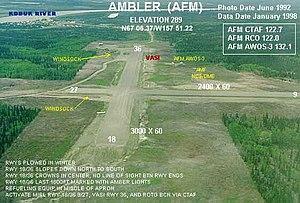
L'Aéroport d'Ambler est un petit aéroport situé à environ 2 km de la ville d'Ambler, dans le Borough de Northwest Arctic, en Alaska, aux États-Unis.